G. A. K. Lohani

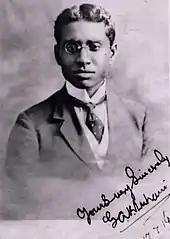
Autographed portrait of Lohani from 17 July 1914

In 1914, Lohani moved to London to study law. According to Bhupendranath Datta, he lived a "fast life" there and married a French woman. In 1916, he was listed as a member of the British Committee of the Indian National Congress. In 1917, he wrote to the widowed Lady Juliet Duff: "I seldom hear from you these days. The post is as barren as a wilderness. Yours truly, GAK Luhani." From 1917–1920, Lohani was active in the labor and socialist movements and unaffiliated to any party. During this time he was a paid campaigner for the National Council for Civil Liberties.